Hare coursing

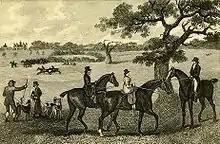
"Coursing at Hatfield", an engraving by John Francis Sartorius, depicts Emily Cecil, Marchioness of Salisbury riding side-saddle.

The competitive version of hare coursing was given definitive form when the first complete set of English rules, known as the "Laws of the Leash", was drawn up in the reign of Elizabeth I reputedly by Thomas Howard, 4th Duke of Norfolk, providing for a pursuit of no more than two hounds, a headstart termed "Law" to be given to the hare for a fair run, and for the manner of awarding points on "Speed", "Go-bye", "Turn", "Wrench", "Kill" and "Trip", to judge the dogs' performance.